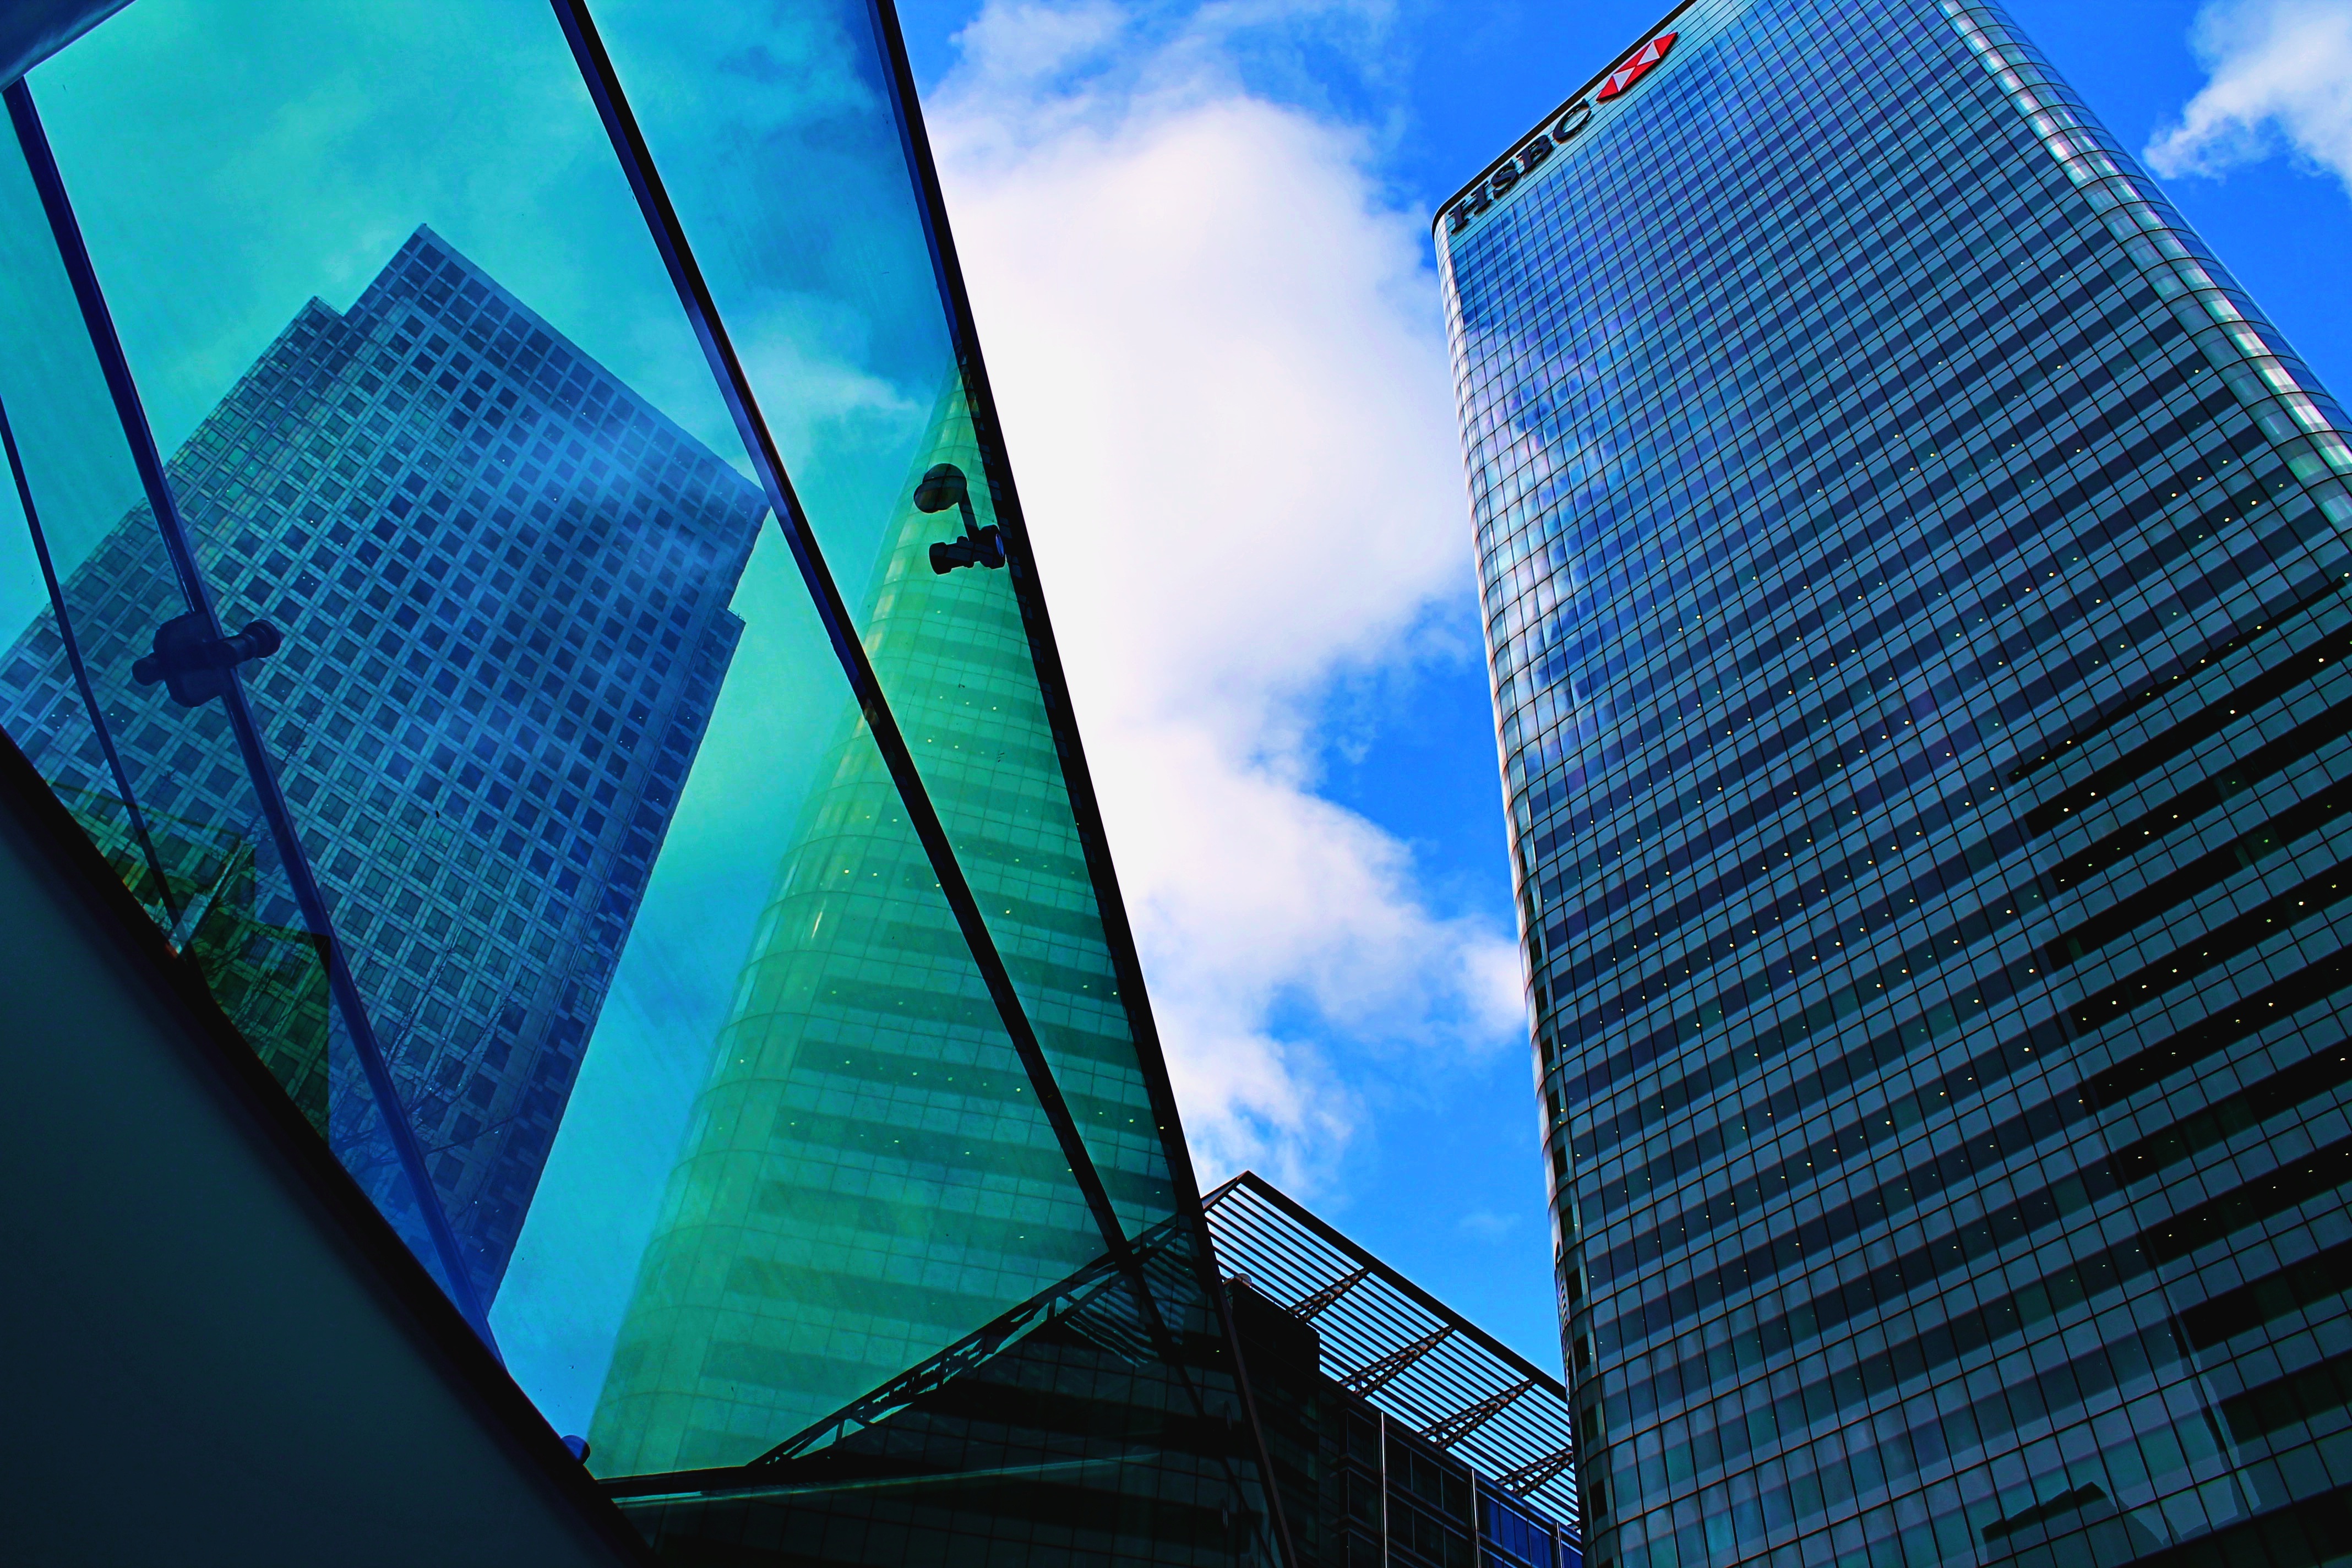
architecture, skyline, city, skyscraper, cityscape, downtown, line, tower, landmark, facade, blue, tower block, shape, metropolis, urban area, metropolitan area